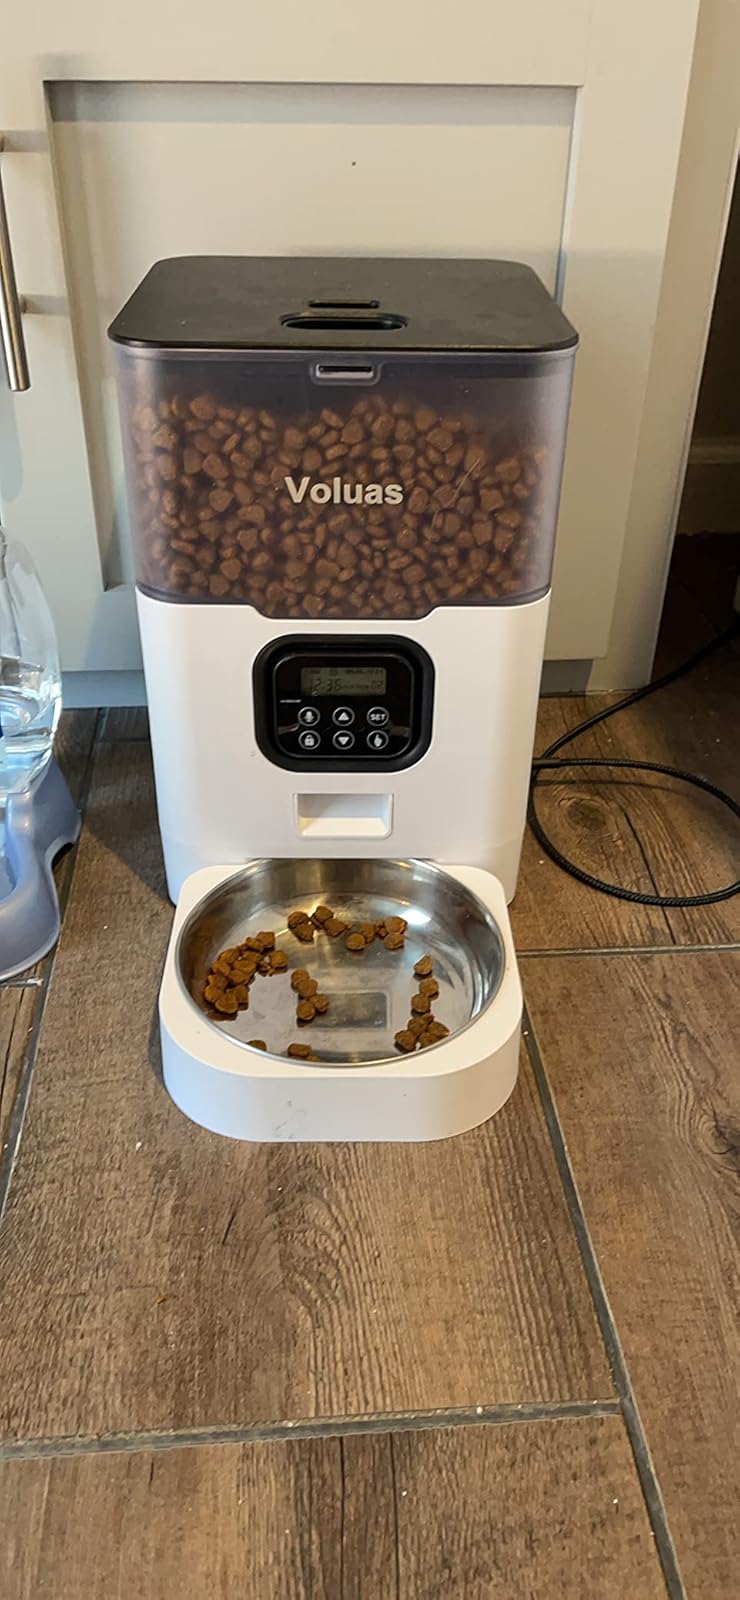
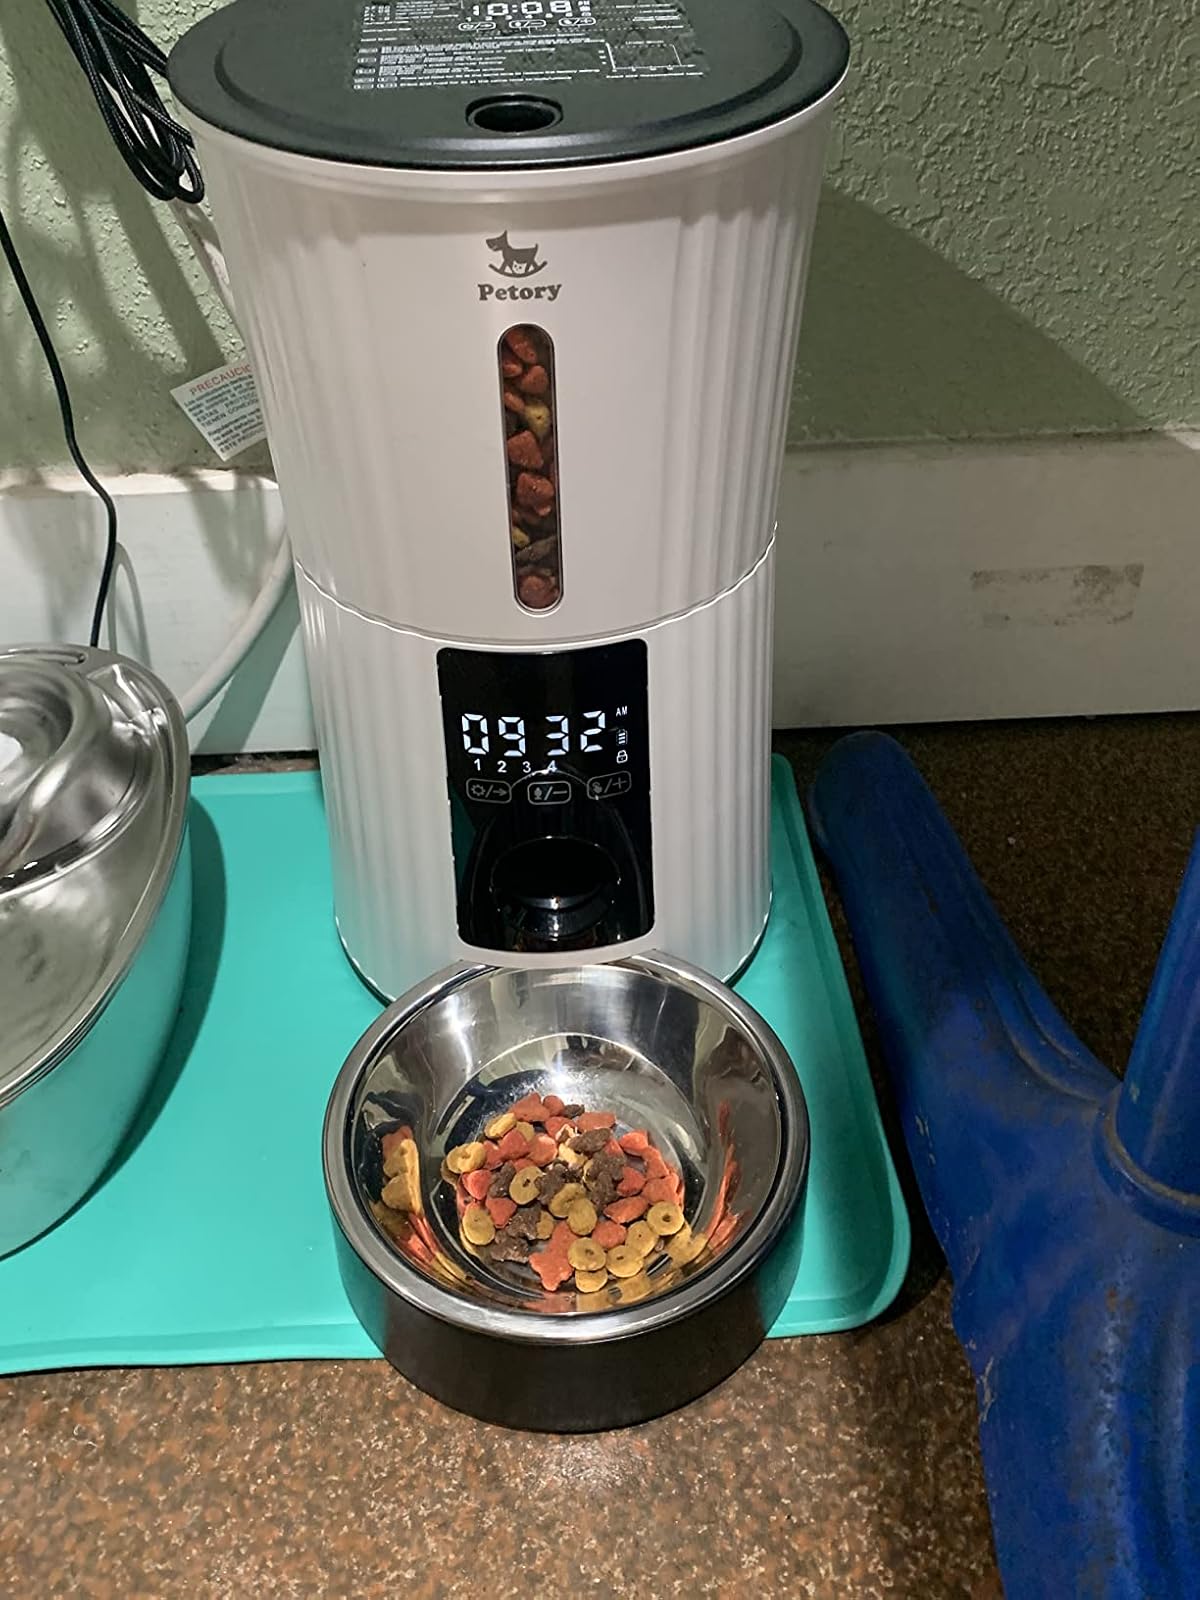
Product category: items_feeder
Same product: no